Mark Turgeon

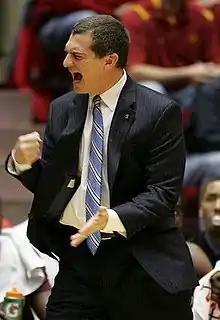
Turgeon coaching Texas A&M in 2010

Mark Leo Turgeon (born February 5, 1965) is an American college basketball coach. Turgeon served as the head men's basketball coach at Jacksonville State University from 1998 to 2000, Wichita State from 2000 to 2007, Texas A&M from 2007 to 2011, and Maryland from 2011 to 2021.